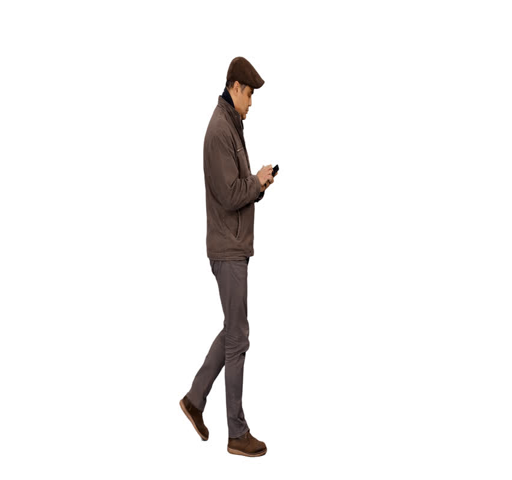
side view of a man walking & talking on a mobile phone , 4k shot with alpha channel